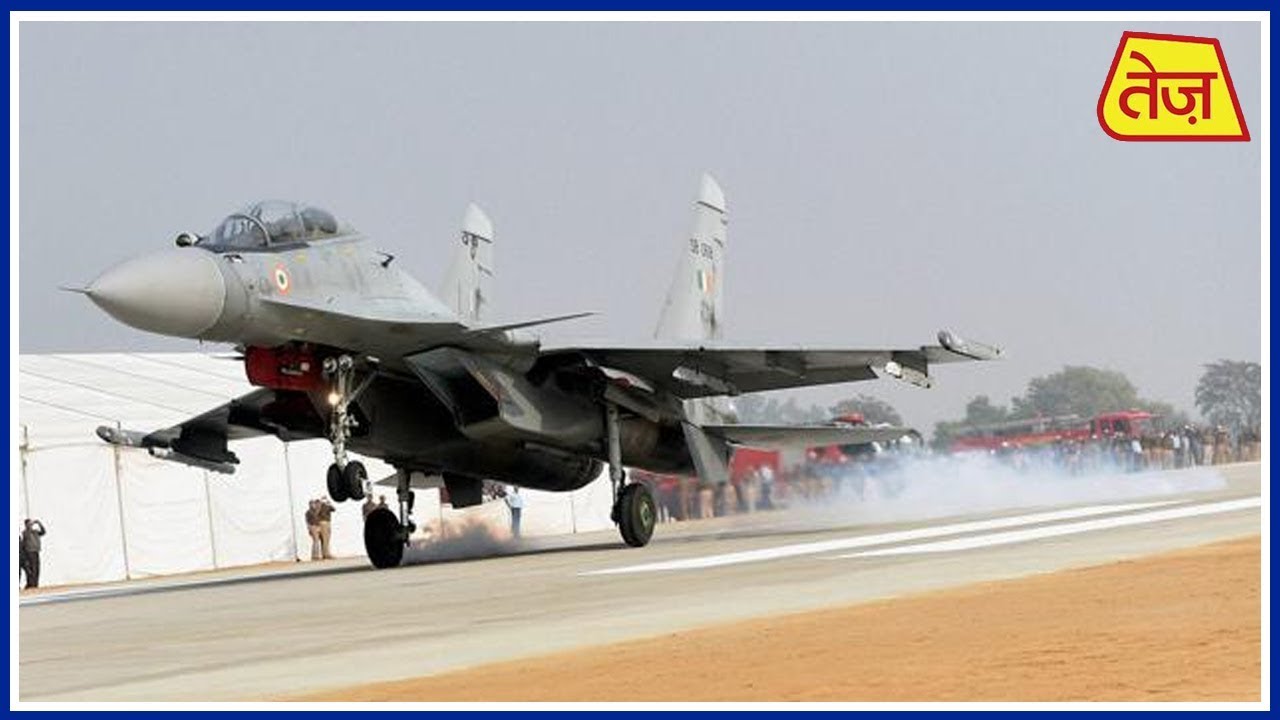
Vehicle type: Planes